Elias Audi

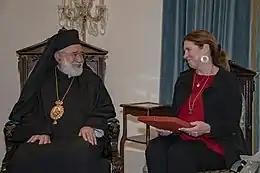
Metropolitan Audi with Susan Pompeo in 2019

Audi was born in 1941, in the predominantly Eastern Orthodox village of Anfeh, El-Koura, north Lebanon. He has a B.A. in philosophy degree from Lebanon and a B.A. in theology from Saint Vladimir's Orthodox Theological Seminary, New York, in 1969.